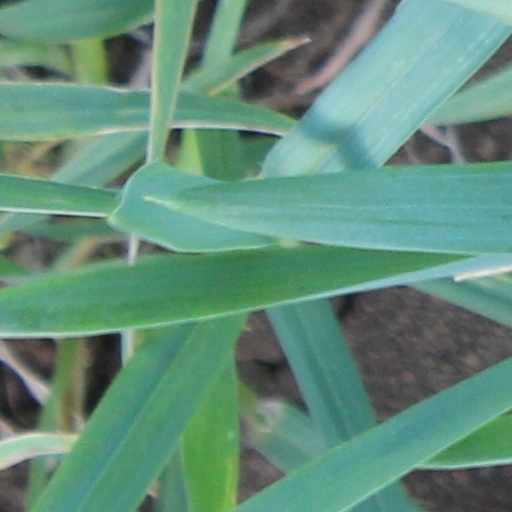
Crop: wheat